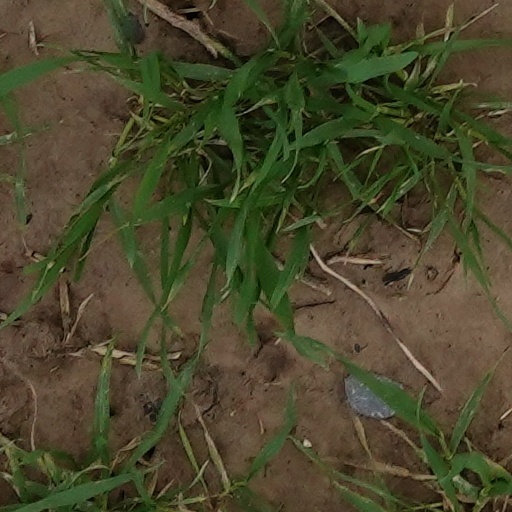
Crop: wheat